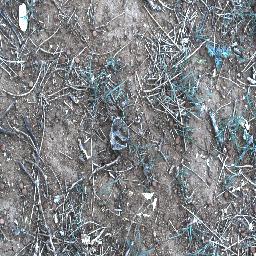
Label: negative